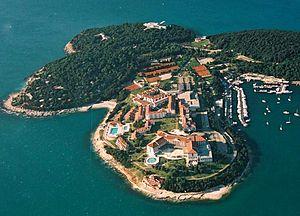
Le phare du cap Verudica est un feu actif situé à l'extrémité du cap Verudica au sud de la municipalité de Pulan dans le Comitat d'Istrie en Croatie. Le phare est exploité par la société d'État Plovput.